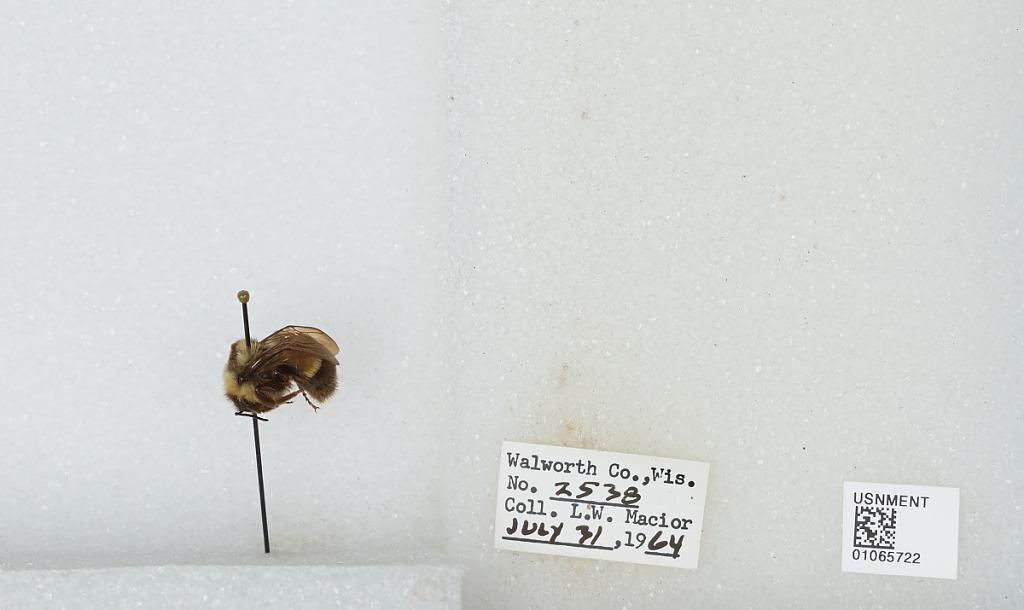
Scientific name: Bombus (Bombus) affinis Cresson
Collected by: L. Macior
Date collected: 1964-7-31
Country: United States
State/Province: Wisconsin
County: Walworth
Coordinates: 42.67, -88.54